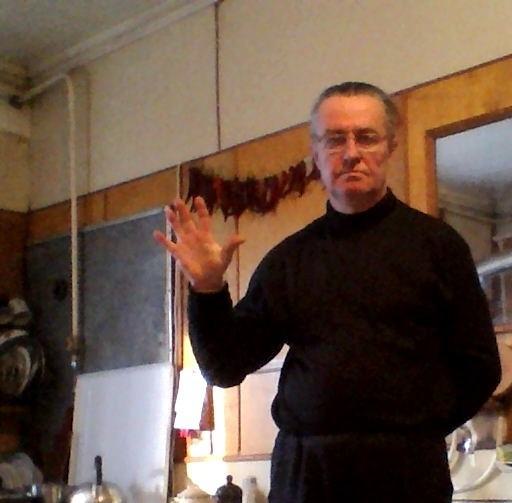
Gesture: palm